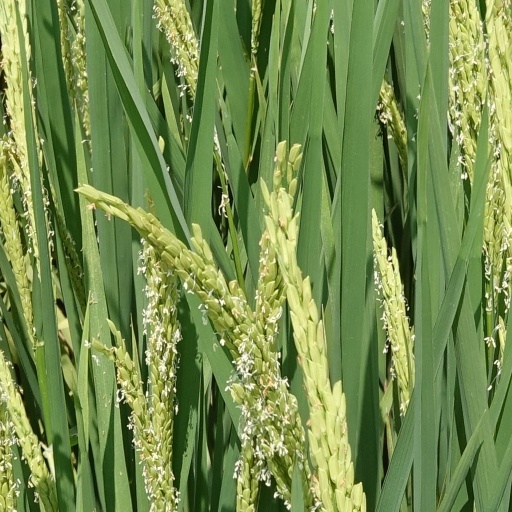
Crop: rice